Ding Shujing

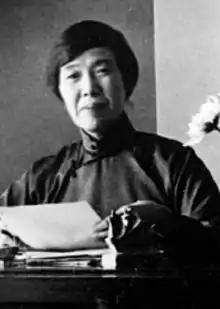
Ding Shujing, General Secretary, at YWCA national headquarters in Shanghai

Ding Shujing (February 1890 – 27 July 1936) was the first Chinese leader of the Chinese YWCA, holding office from 1925 to 1936.